Cromwell Dixon

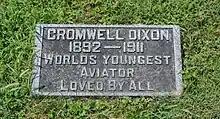
Cromwell Dixon's grave at Green Lawn

Dixon died two days later, in Spokane, Washington at the Interstate Fair. Billed as the youngest licensed aviator in the United States, he made his first flight of the day at 3pm, after having had some engine trouble. Flying his biplane in front of 12,000 spectators, the plane fell from into the Northern Pacific railroad cut north of the fairgrounds because of a strong downwind. He died less than an hour later in the hospital.